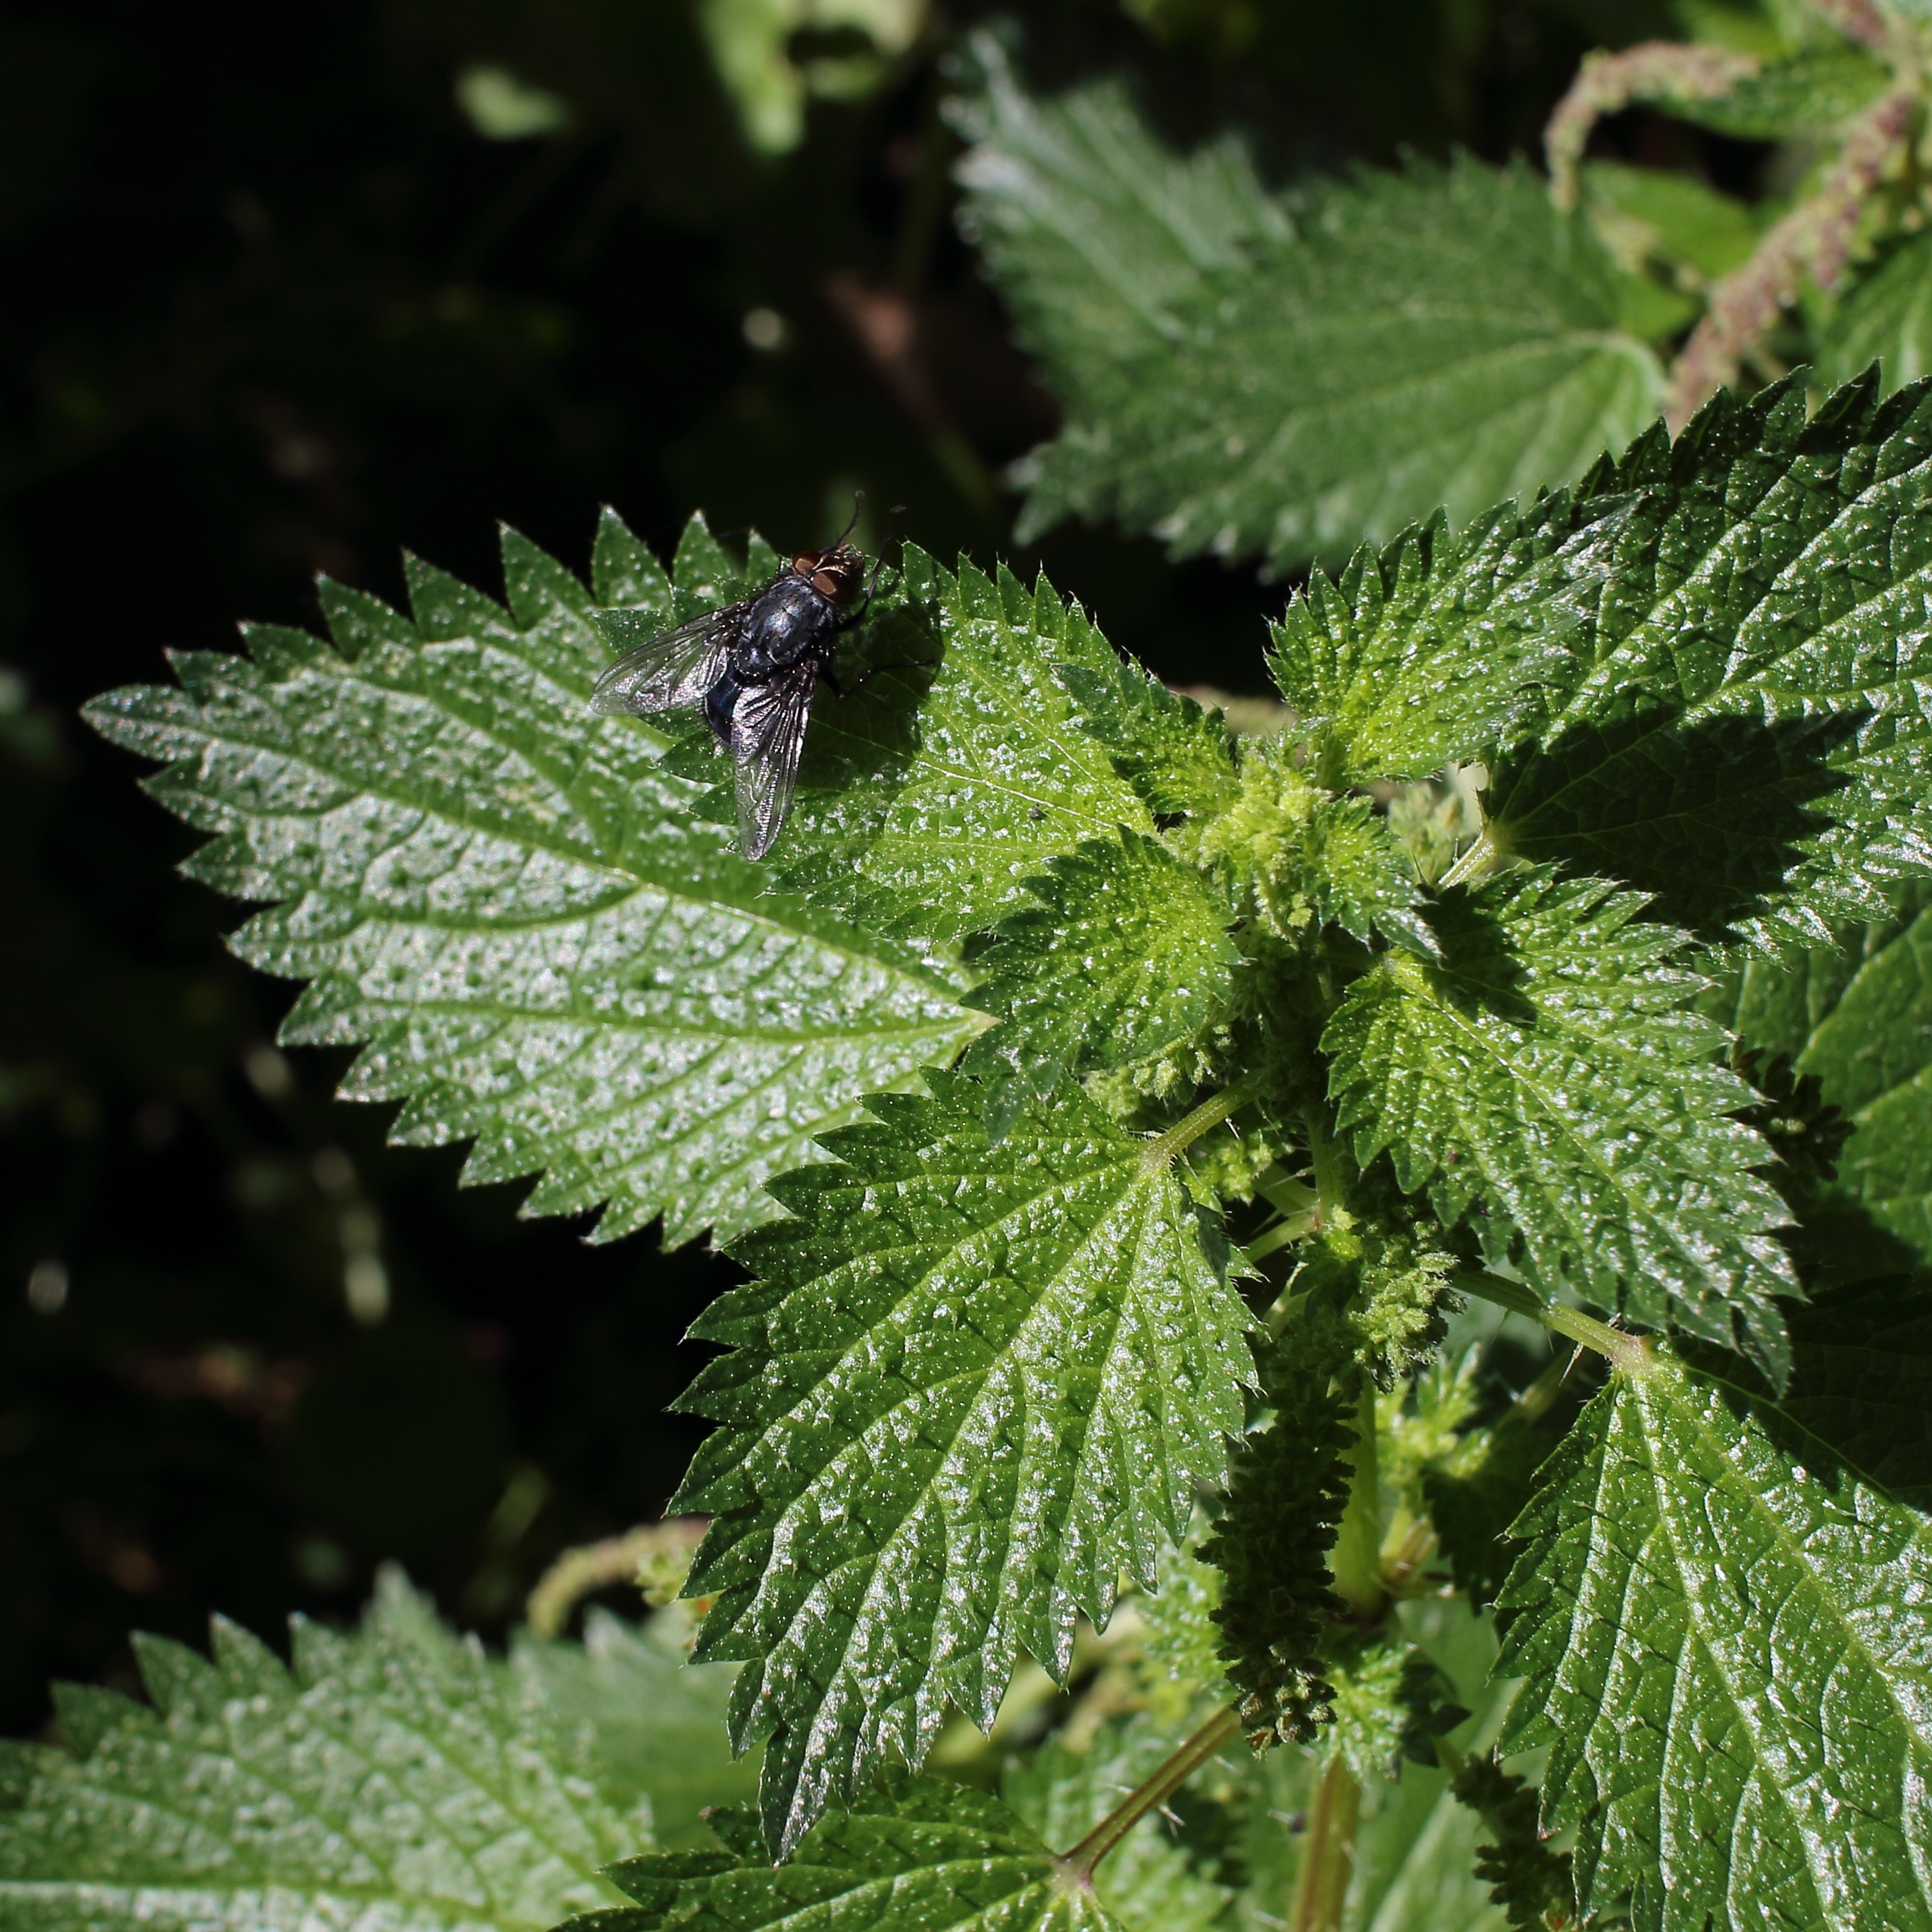
plant, leaf, flower, frost, fly, herb, produce, black, shrub, flowering plant, urtica, land plant, wine raspberry